Big Stan

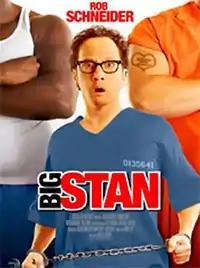
Promotional poster

Big Stan is a 2007 American martial arts prison comedy film starring, produced, and directed by Rob Schneider in his directorial debut with help from his company From Out of Nowhere Productions. The rest of the cast includes Jennifer Morrison, Scott Wilson, Henry Gibson, Richard Kind, Sally Kirkland, Jackson Rathbone, M. Emmet Walsh, Dan Haggerty, and David Carradine. It tells the story of a real estate con artist who gets sentenced to three years in prison and spends the six months beforehand getting trained by a martial arts guru to survive in prison. This film was Gibson's final role before his death in 2009 (the year in which Carradine also died).